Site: brandenburg
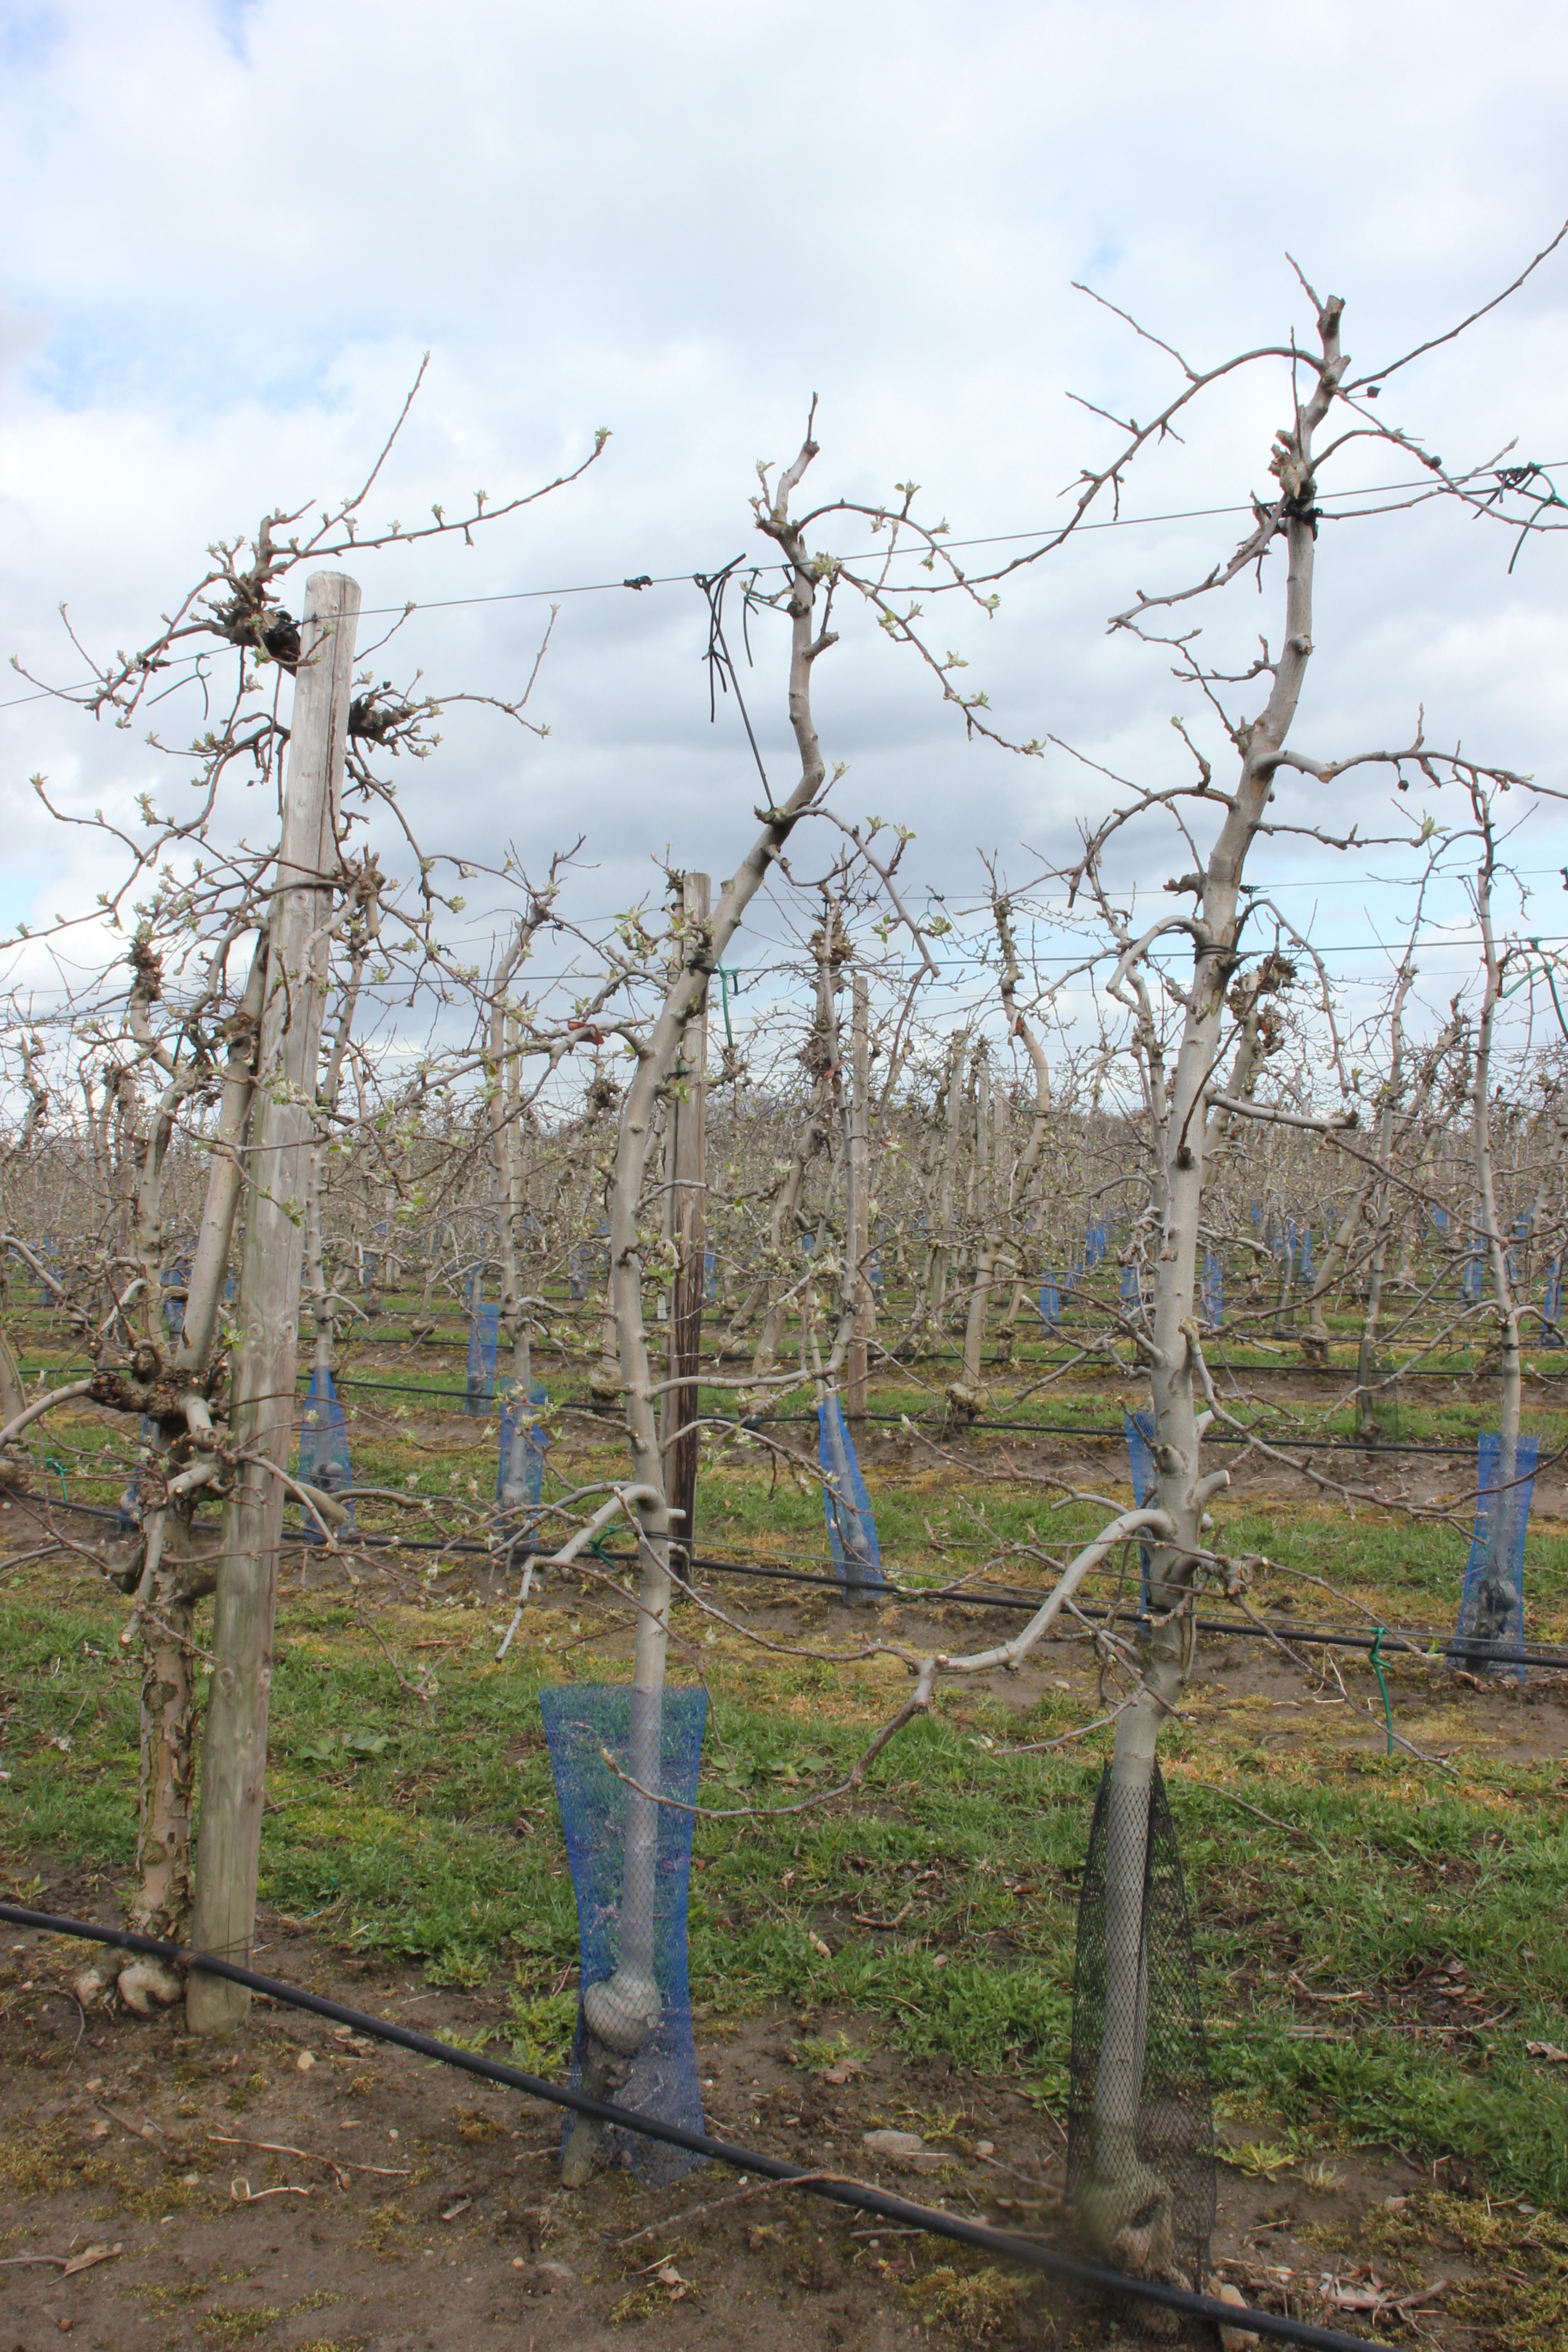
Growth stage (BBCH 55): Inflorescence emergence